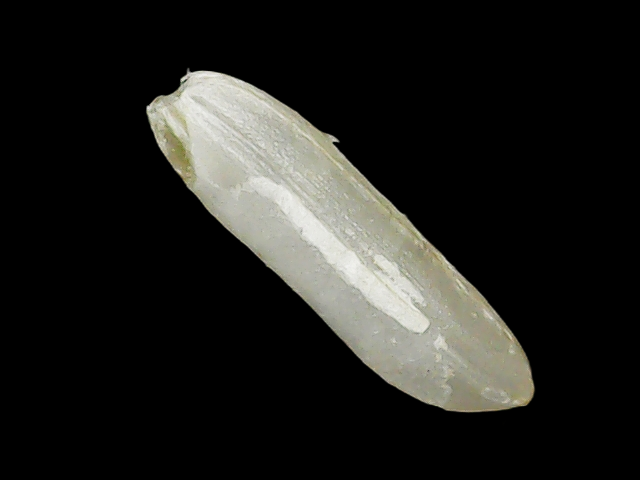
Rice variety: Binadhan14